Atlanta Daily World

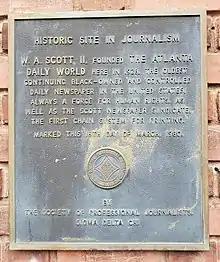
Historical marker for the "Atlanta Daily World"

It was founded as the weekly "Atlanta World" on August 5, 1928, by William Alexander Scott II who was only 26 at the time. Scott was a Morehouse graduate who later worked as the only black clerk on the Jacksonville to Washington, D.C., rail line, then in 1927 published a Jacksonville business directory to help blacks find each other. A year later he published a similar directory for Atlanta.